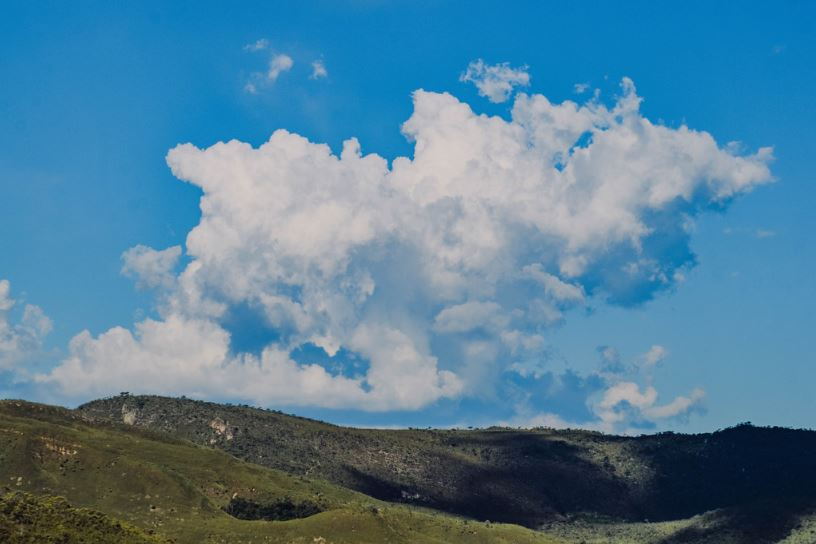
Fire: no
Smoke: no